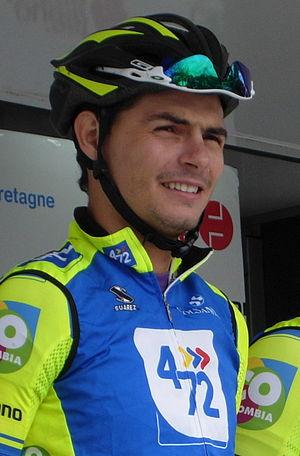
Tour de Bretagne 2013 - Présentation des équipes au départ de la deuxième étape à Ploemel - Équipe 472-Colombia Depicted person: Sebastián Salazar
Hugo Sebastián Salazar Castañeda, né le 23 janvier 1990 à San Rafael, est un coureur cycliste colombien.